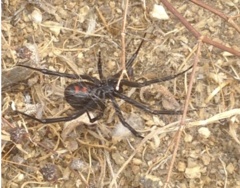
Species: Lactrodectus_hesperus